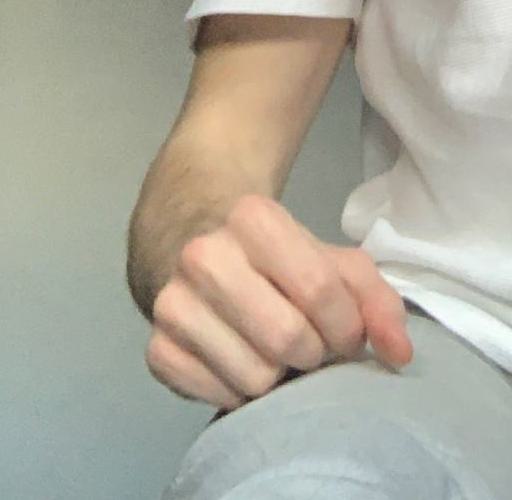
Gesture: no_gesture